Amarna letter EA 271

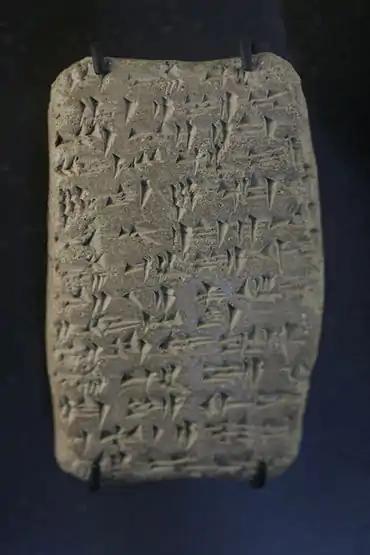
EA 364, from Ayyab, equivalent-sized Amarna letter (dramatically different in style). (very high-resolution expandable photo)

Amarna letter EA 271, titled: ""The Power of the 'Apiru,"" is a moderately short, tallish, rectangular clay tablet letter, approximately 3 in wide x 4 in tall, from Milkilu the mayor/ruler of Gazru (Gezer), of the mid 14th century BC Amarna letters.